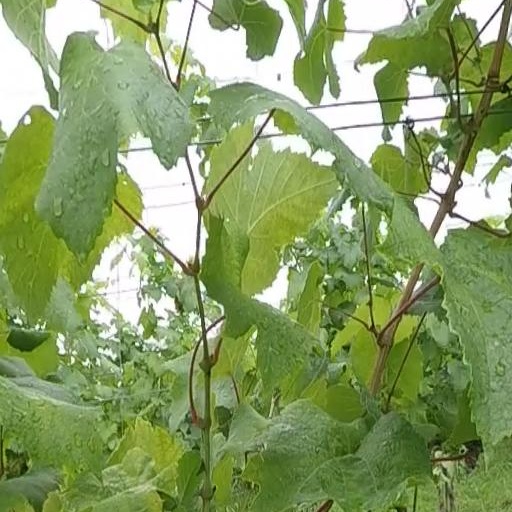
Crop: grape